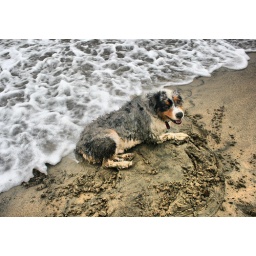
My dog Jack at the dog beach in Huntington Beach, CA. He likes the sand.